Constitutional avoidance

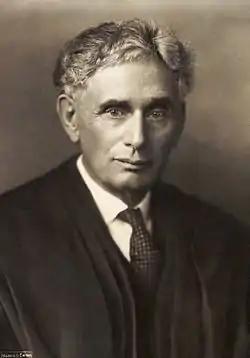
Justice Louis D. Brandeis

While Associate Justice Louis Brandeis's concurring opinion in "Ashwander" is the primary source of the constitutional avoidance doctrine, Chief Justice John Marshall had espoused the concept in "Ex parte Randolph", 20 F. Cas. 242, 254 (C.C.D. Va. 1833) (No. 11,558). Marshall instructed that if such questions "become indispensably necessary to the case," they must be decided, but "if the case may be determined on other points, a just respect for the legislature requires, that the obligation of its laws should not be unnecessarily and wantonly assailed." In "Ex parte Randolph", Marshall was circuit riding when he considered a challenge to a congressional act that allowed Treasury agents to issue warrants for military officers who failed to pay and to settle their accounts of public funds. The court concluded that the act did not apply to an officer temporarily acting as the ship's purser because of the death of the regularly-commissioned purser, granting his petition for habeas corpus.